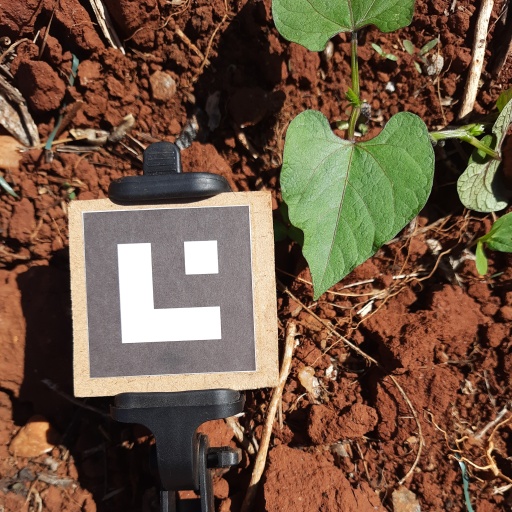
Observations: wavy surface, no eating holes, under sunlight